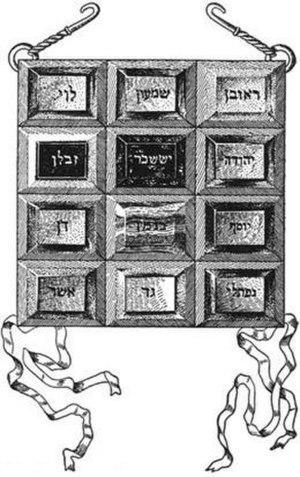
Le grand-prêtre est le titre que portait le premier des prêtres, dans la religion israélite ancienne et dans le judaïsme classique, depuis l'émergence de la nation israélite jusqu'à la destruction du Second Temple de Jérusalem en 70 ap. J.-C. Les grands-prêtres, comme d'ailleurs tous les prêtres, appartenaient à la lignée d'Aaron.